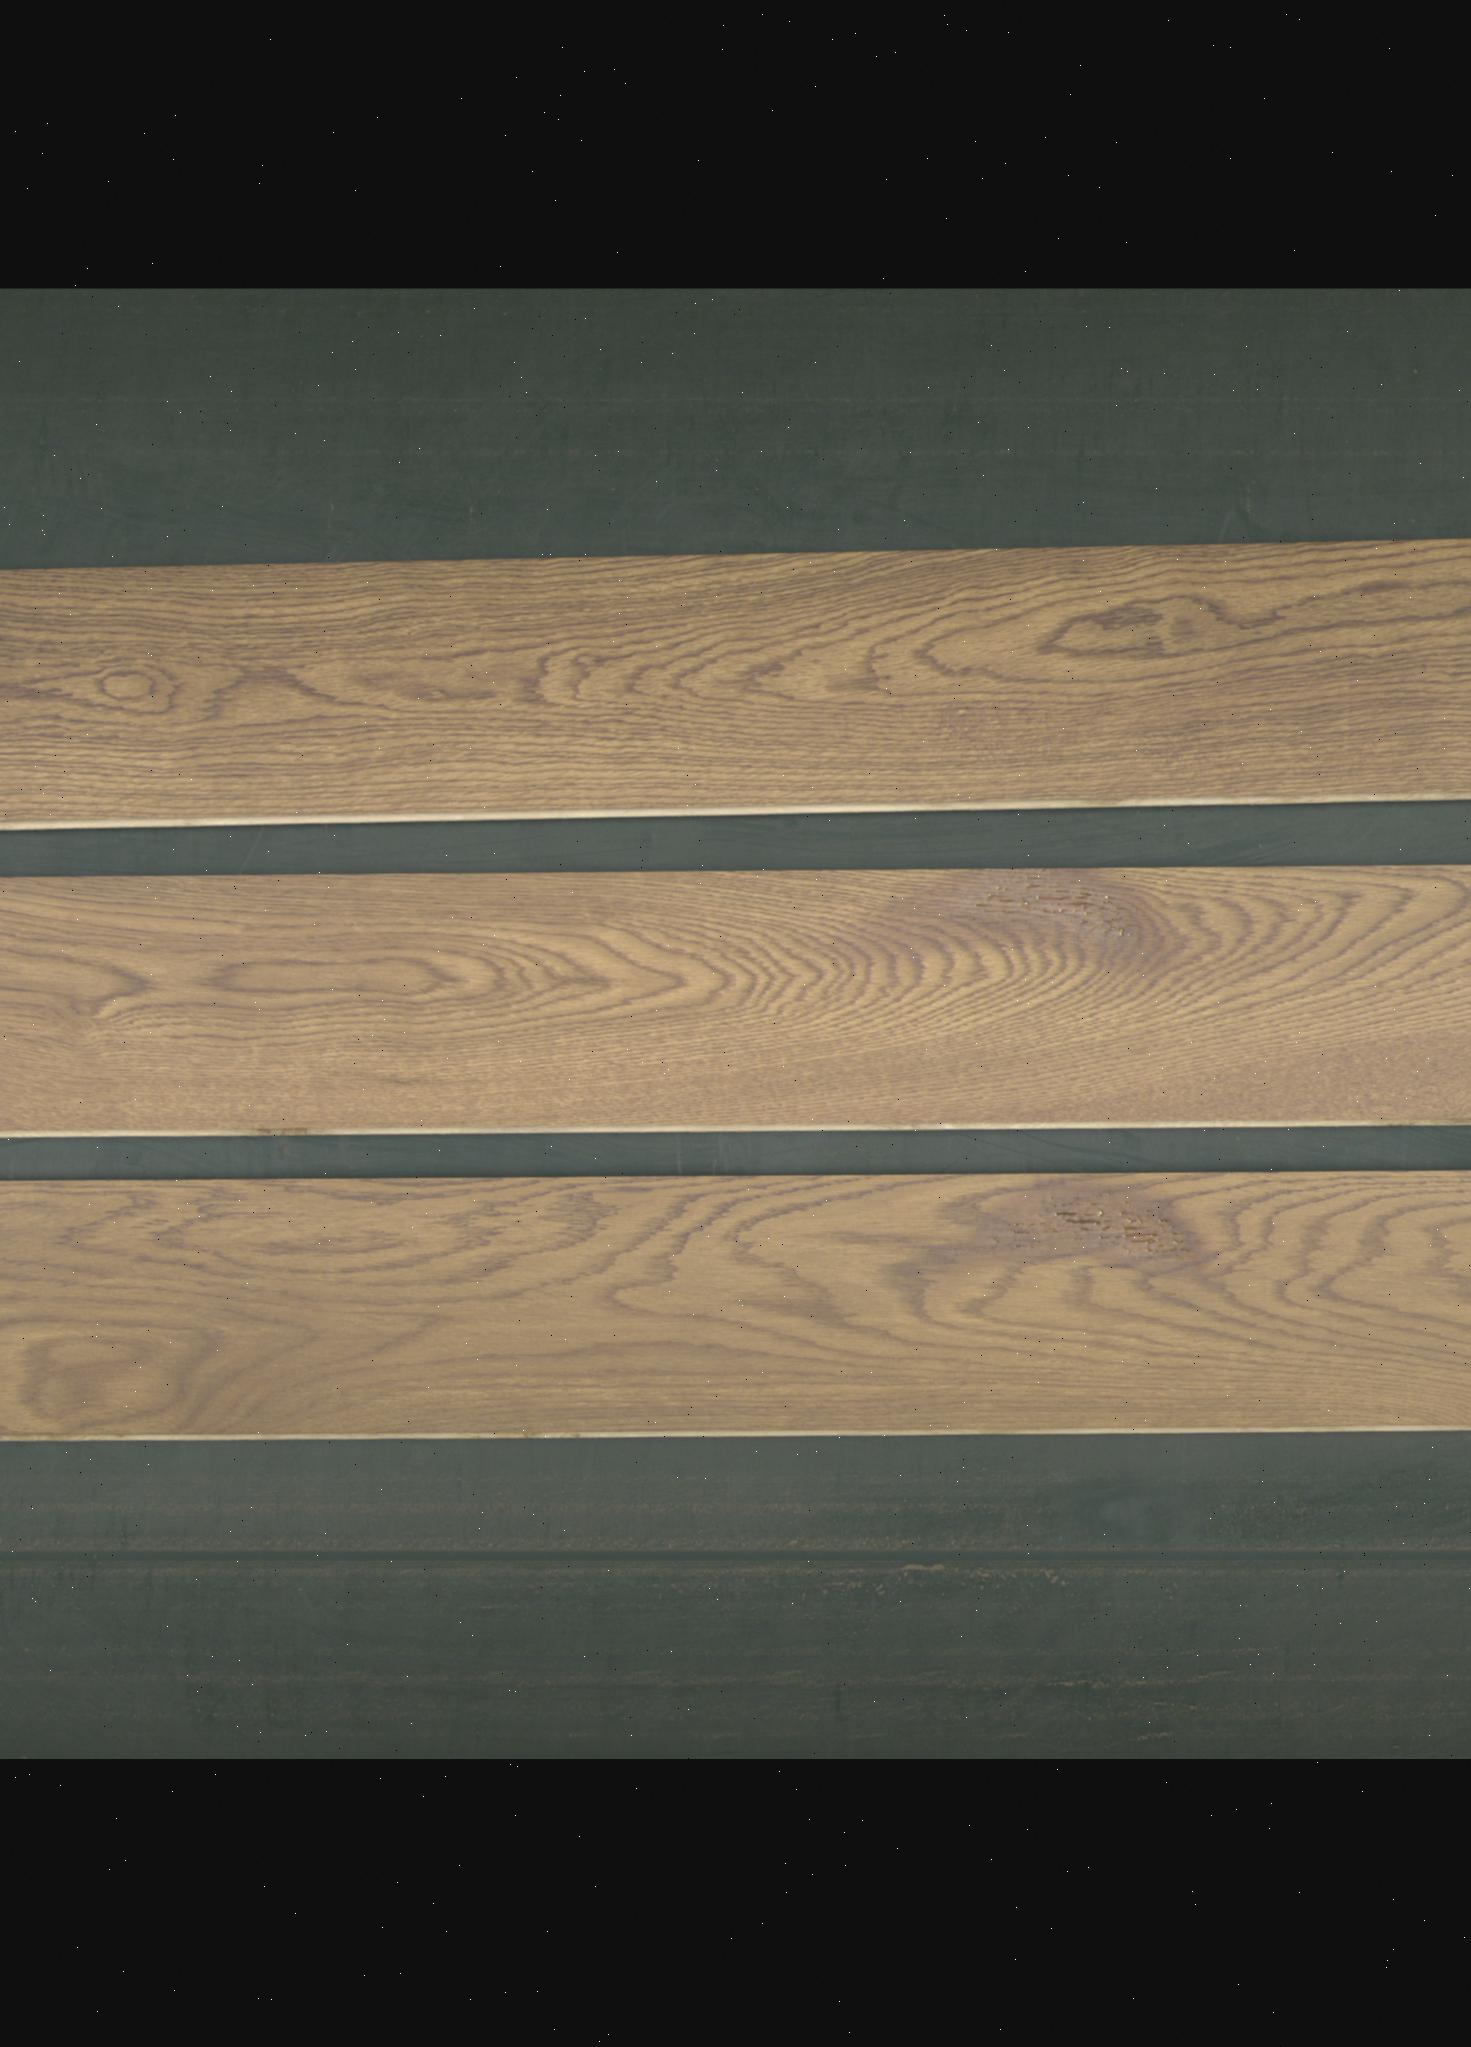
Label: mixers